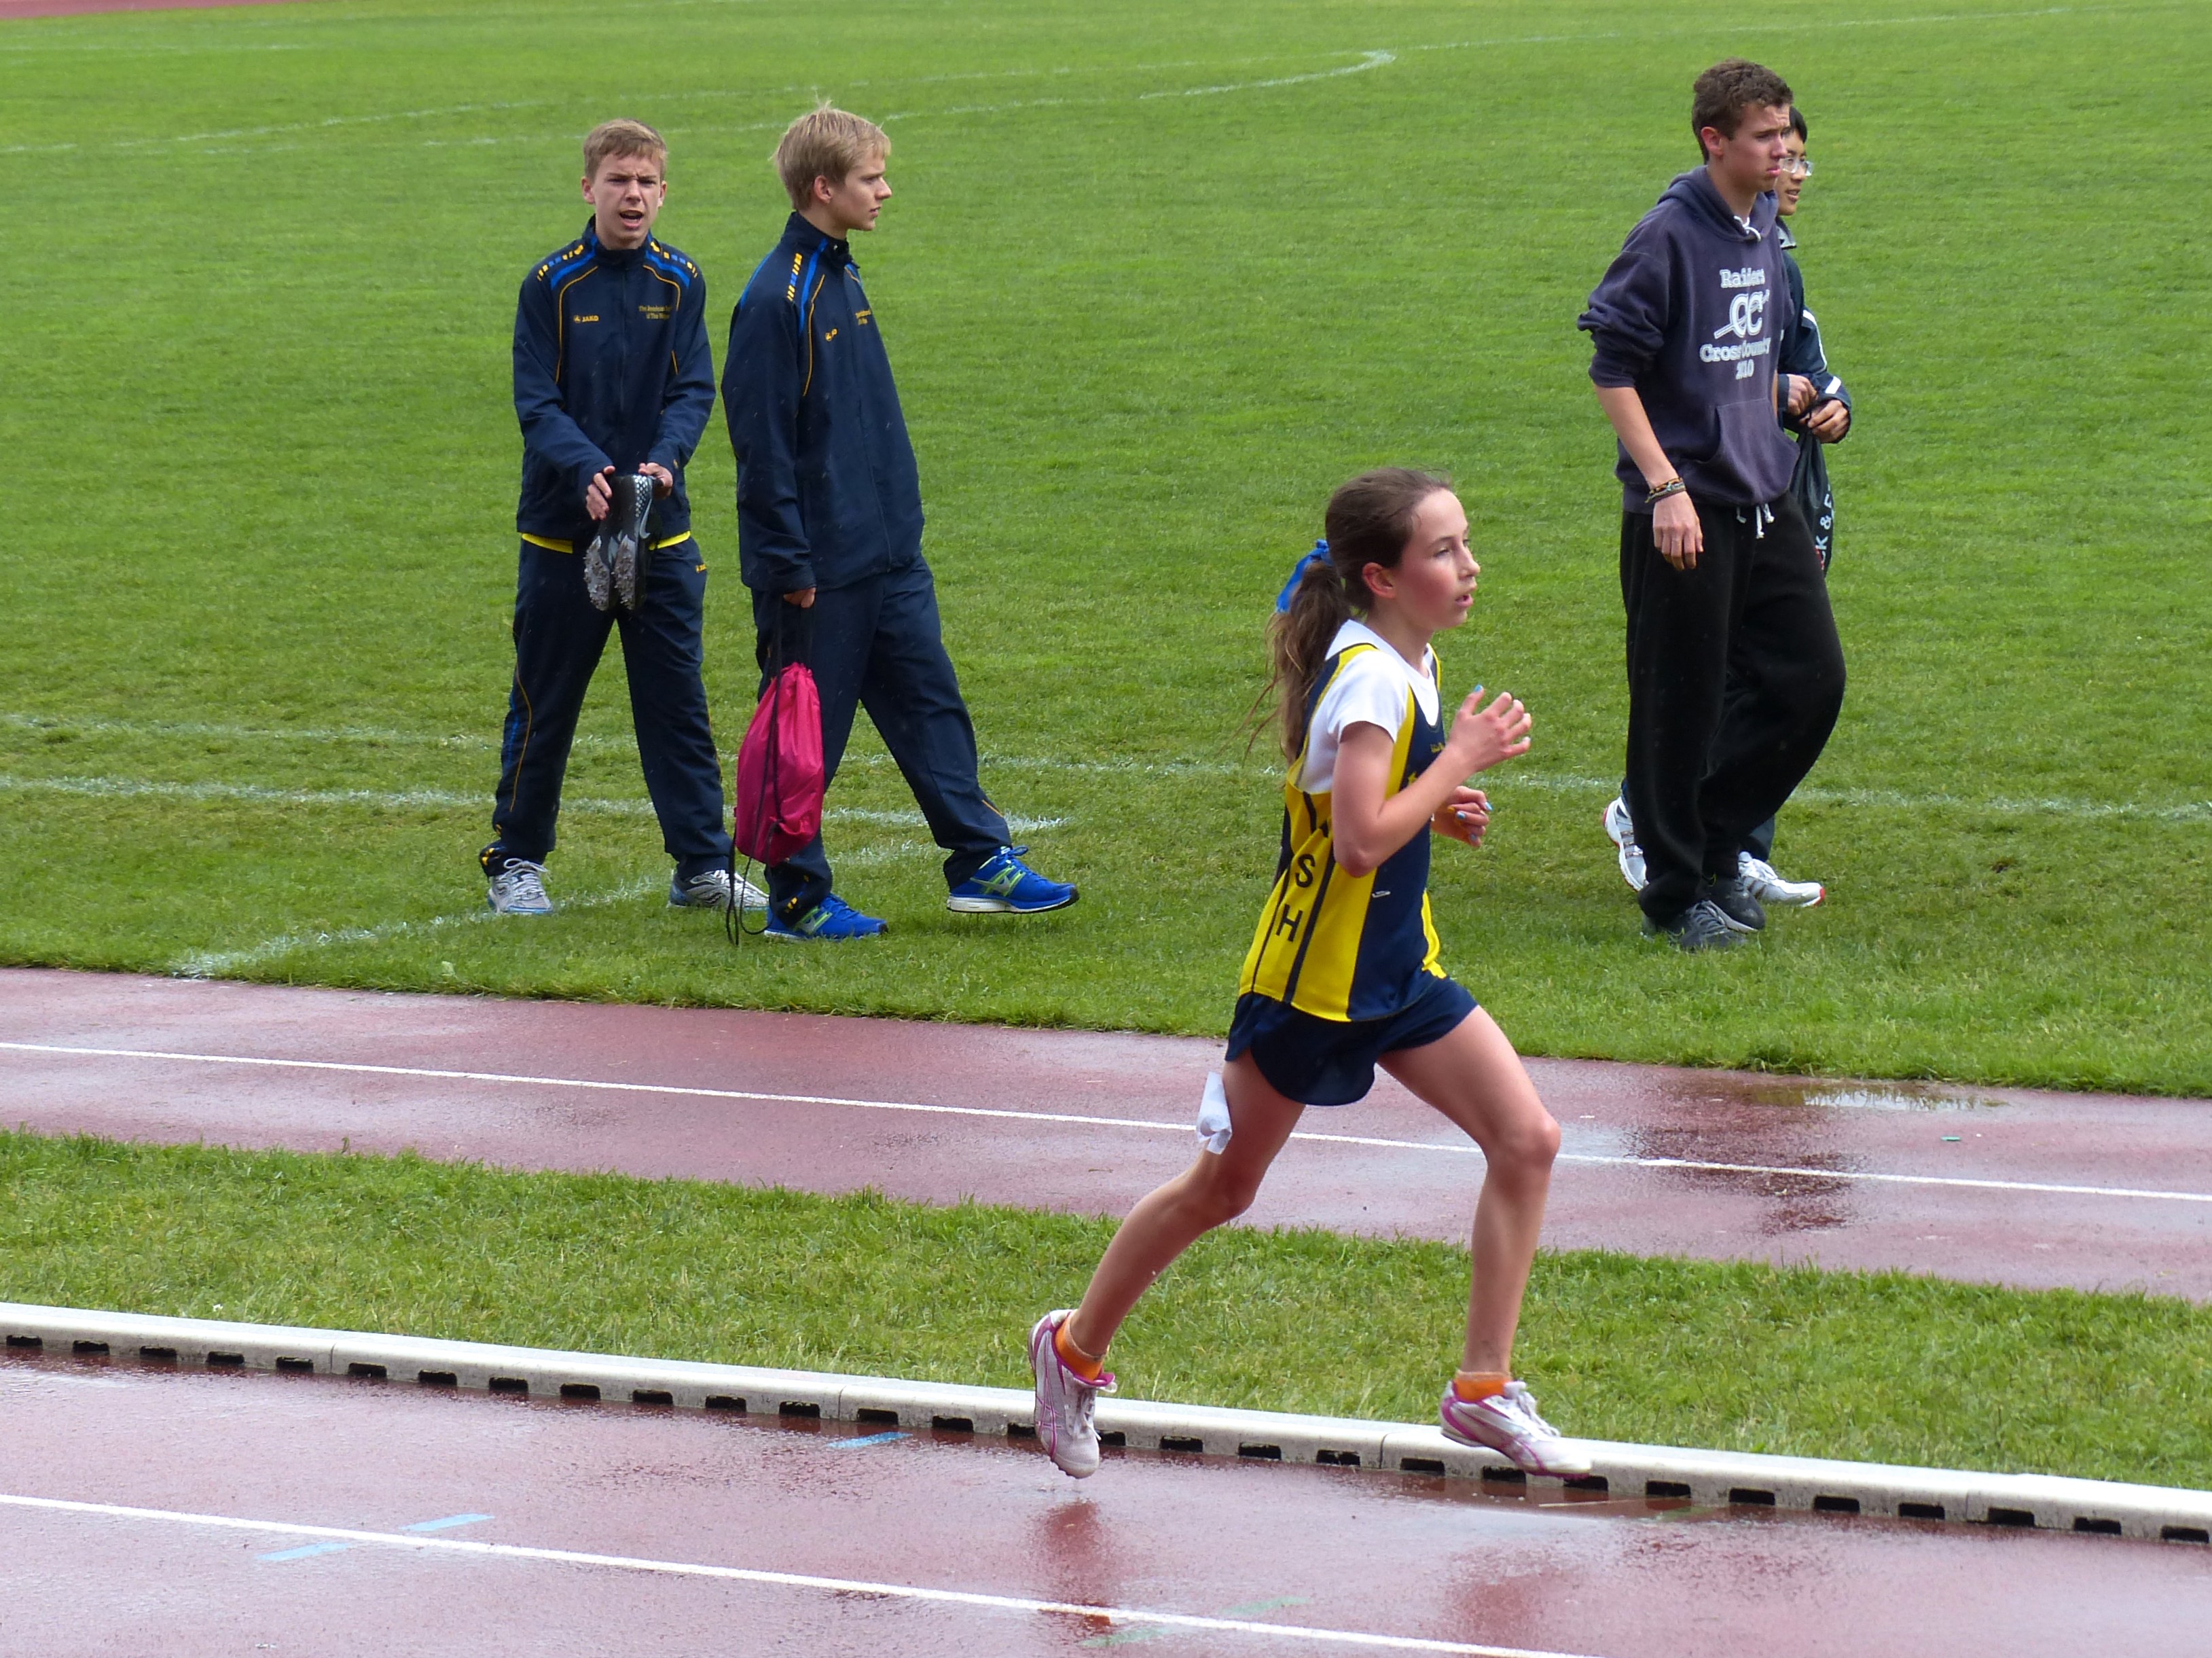
person, running, paris, jumping, 2013, team, sports, championship, highschool, athletics, isst, sprint, trackandfield, physical exercise, human action, track and field athletics